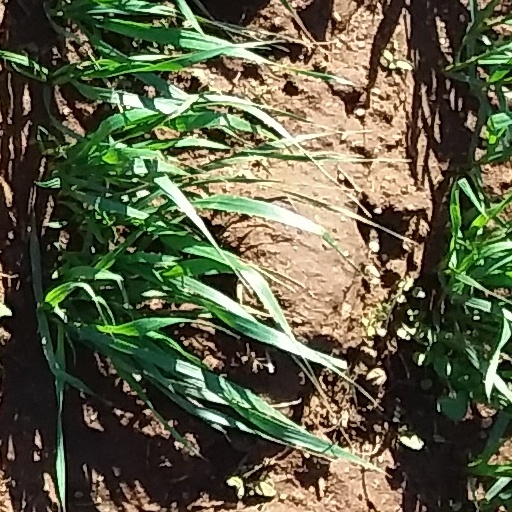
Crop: wheat